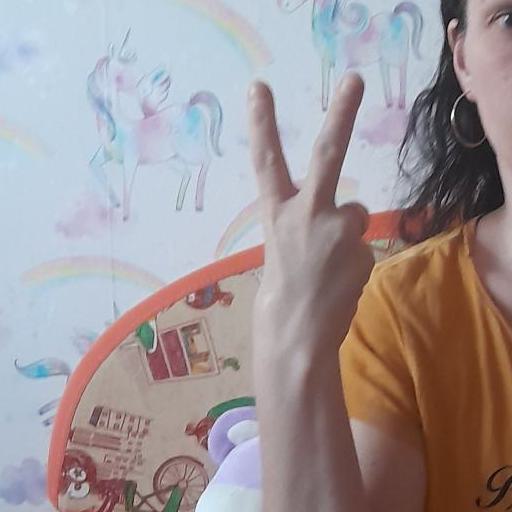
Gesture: peace_inverted